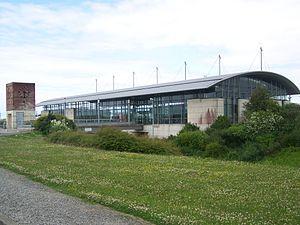
Bâtiment de la gare de Calais-Fréthun dans le Pas-de-Calais. Dernière gare avant l'entrée dans le tunnel sous la Manche.
La gare de Calais - Fréthun est une gare ferroviaire française de la LGV Nord, située sur le territoire de la commune de Fréthun, à sept kilomètres de Calais, et à proximité du tunnel sous la Manche et du terminal Eurotunnel de Coquelles.